Natus Vincere

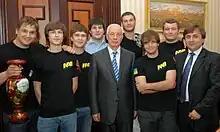
Na'Vi and former prime minister of Ukraine Mykola Azarov

Na'Vi's "Counter-Strike" team was the first in history to win three premier tournaments—Intel Extreme Masters, Electronic Sports World Cup, and World Cyber Games 2010—in one calendar year. Their "Dota 2" squad won The International 2011, becoming the most successful esports organization at the time.